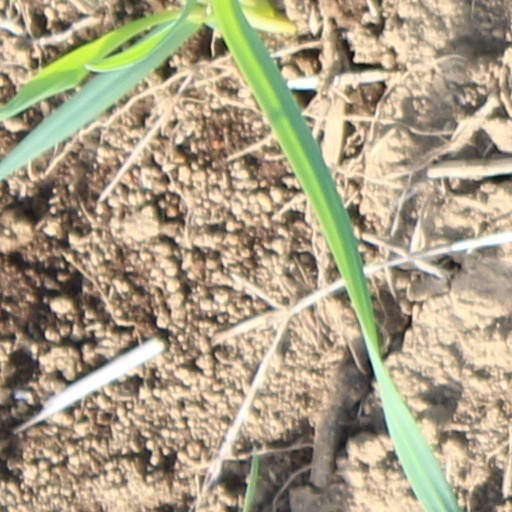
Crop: wheat